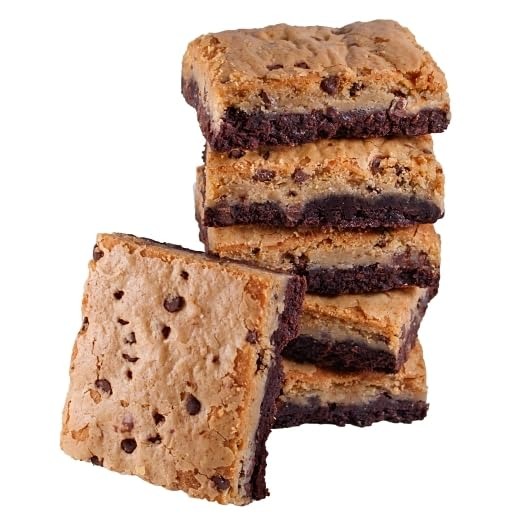
Item Name: David's Cookies Brookie Bar 24 Count Tray (Pack of 4)
Value: 1.0
Unit: Count

Price: 175.99